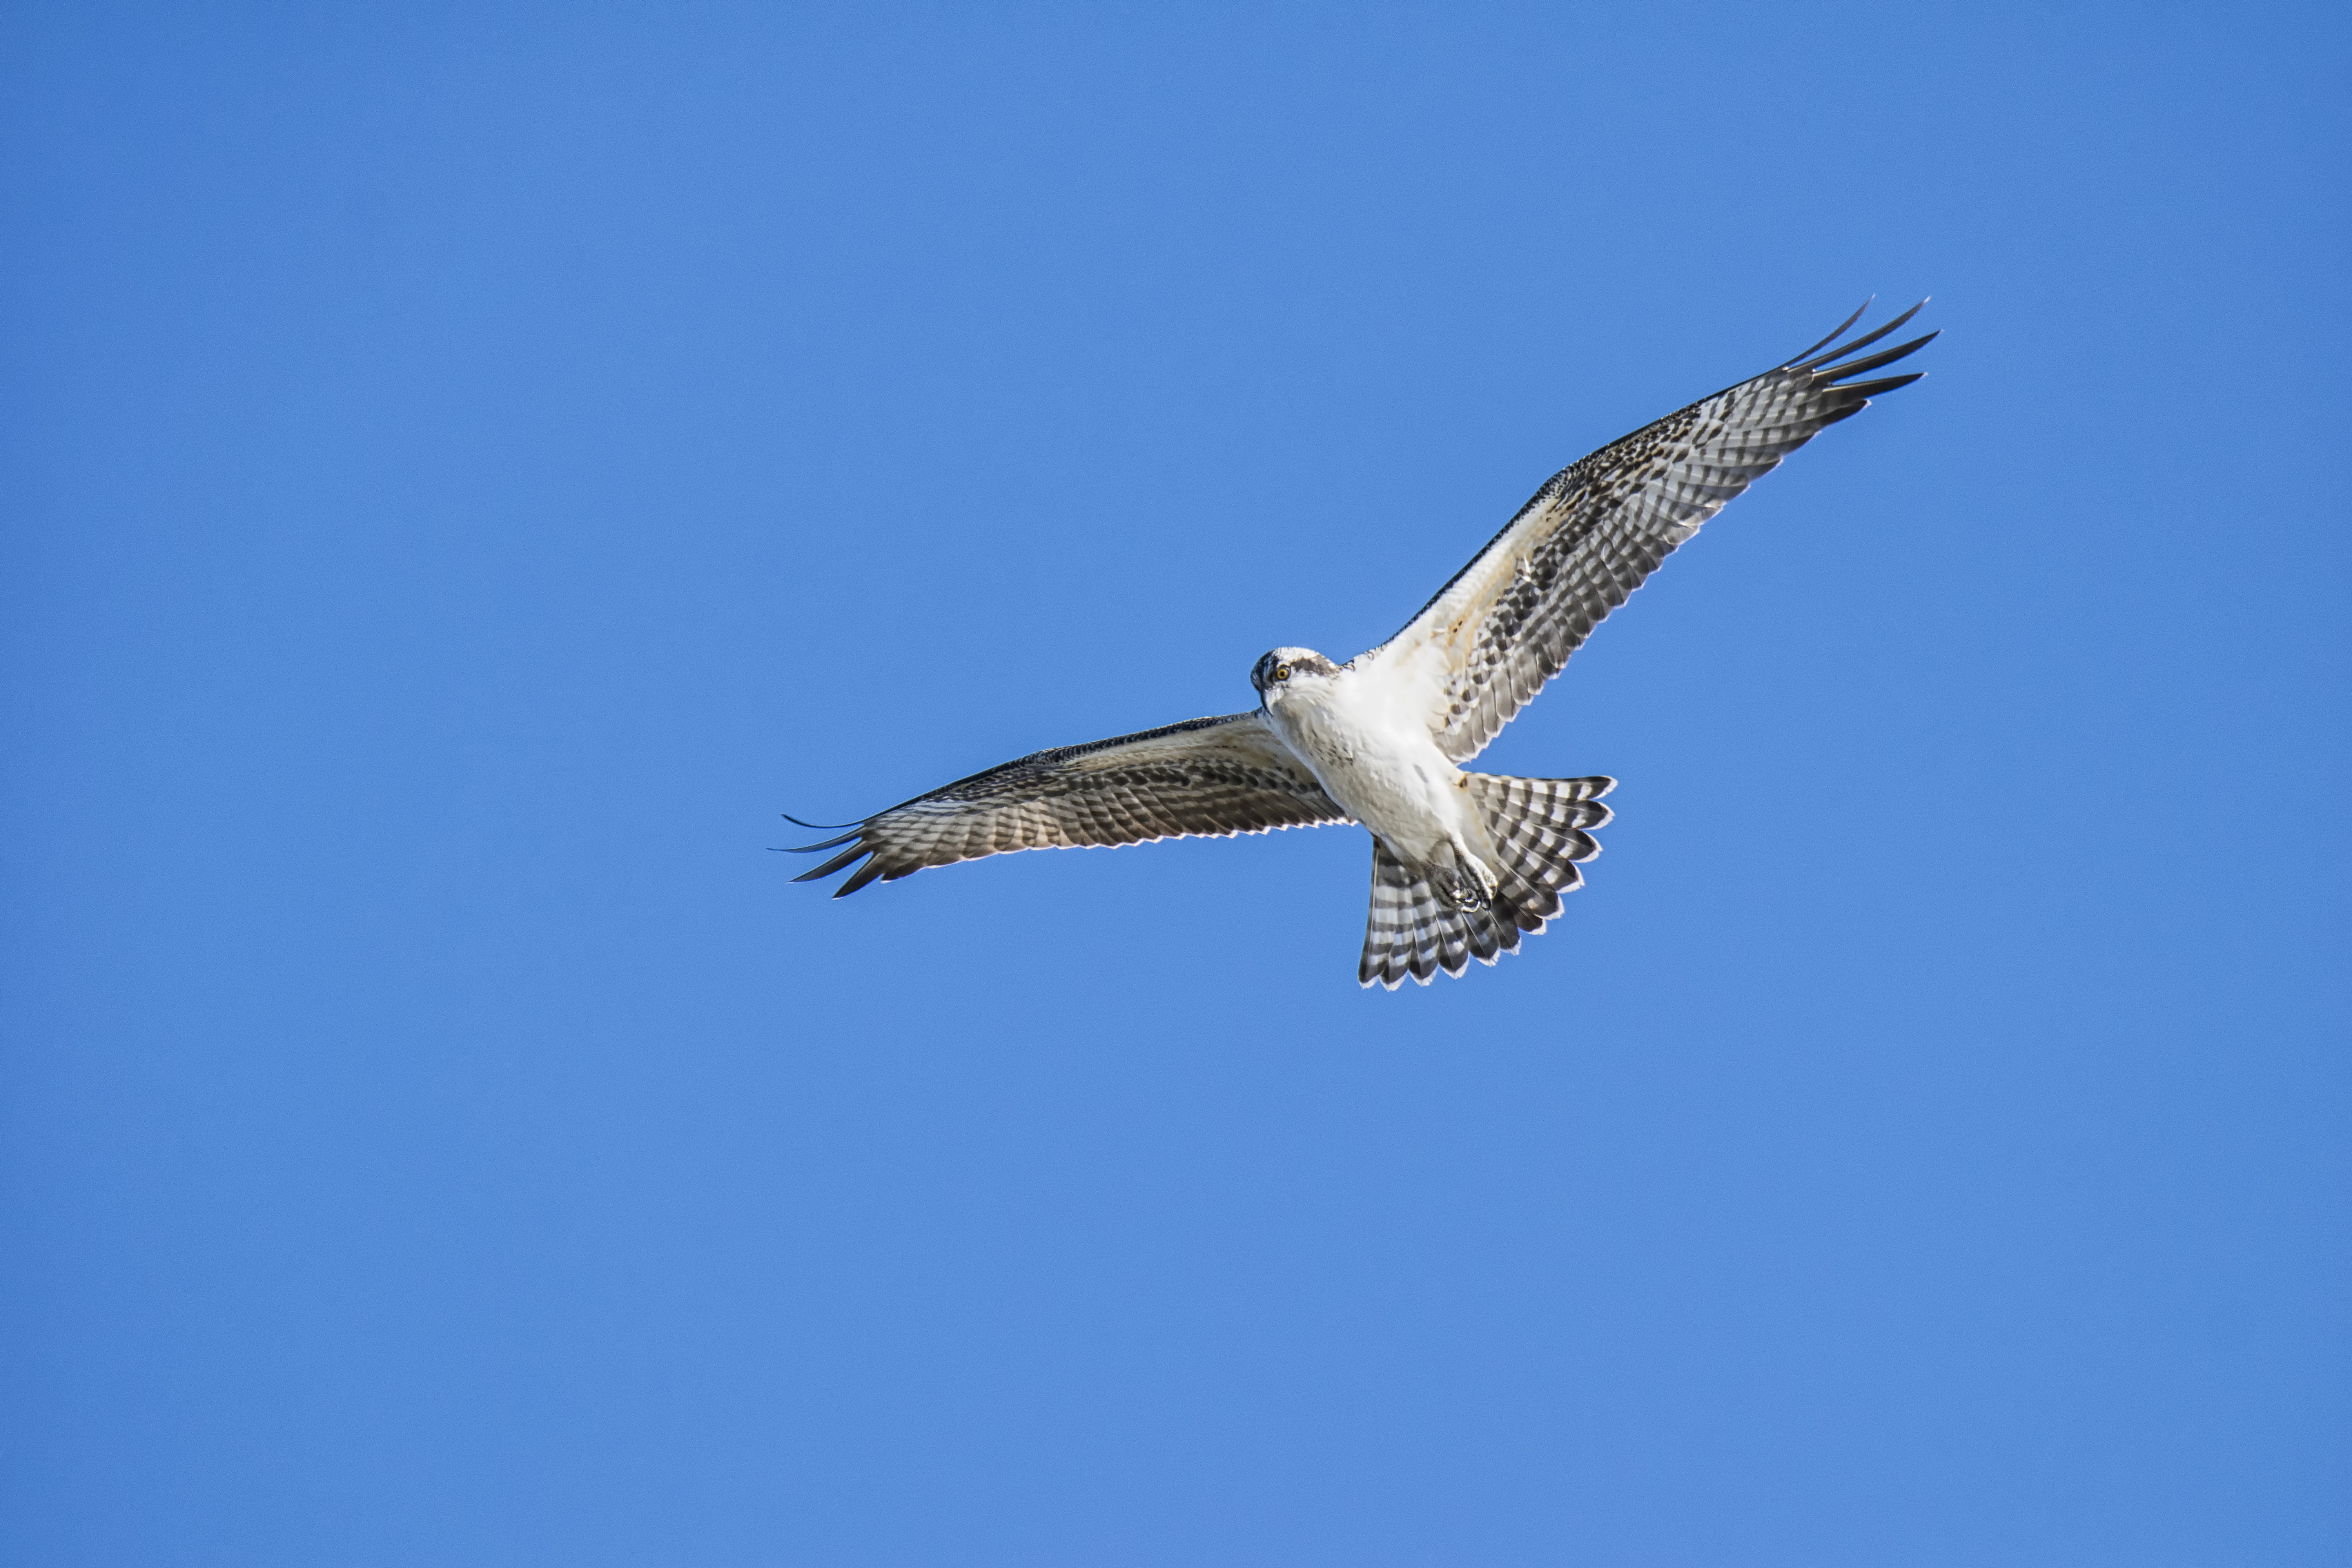
bird, wing, seabird, gull, beak, flight, fauna, canada, vertebrate, quebec, osprey, sherbrooke, oiseau, balbuzard, p cheur, accipitriformes